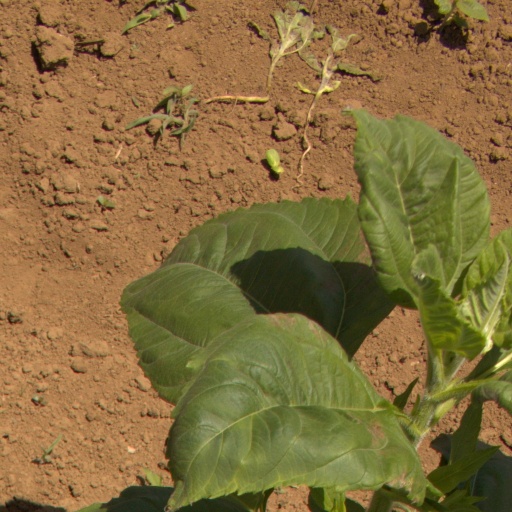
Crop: Jerusalem artichoke